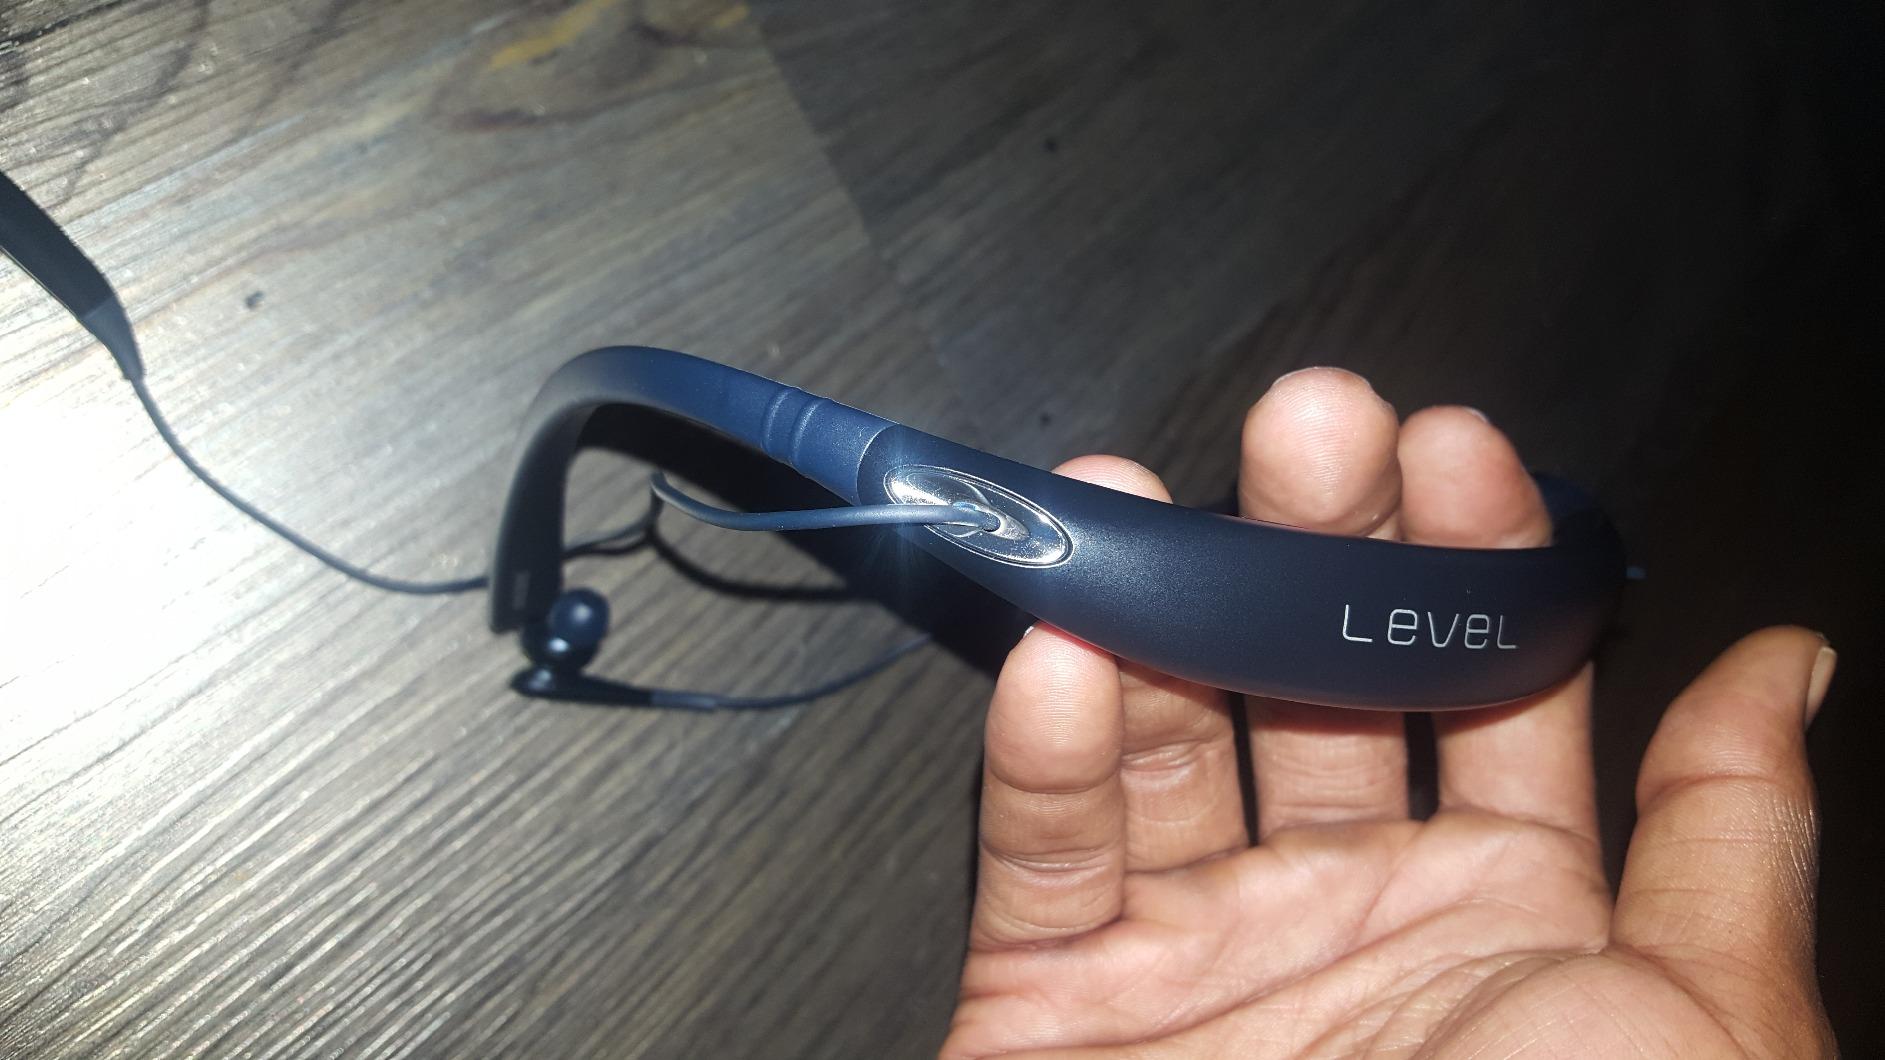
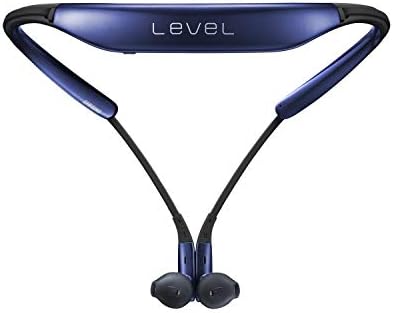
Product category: headphones
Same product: no